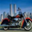
Label: motorcycle